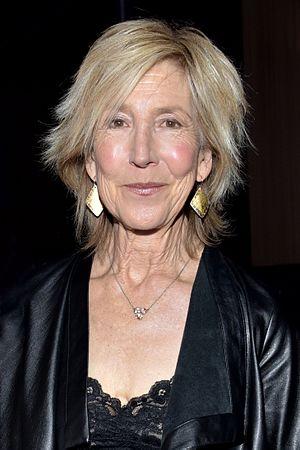
Lin Shaye est une actrice américaine, née le 12 octobre 1943 à Détroit en Michigan.